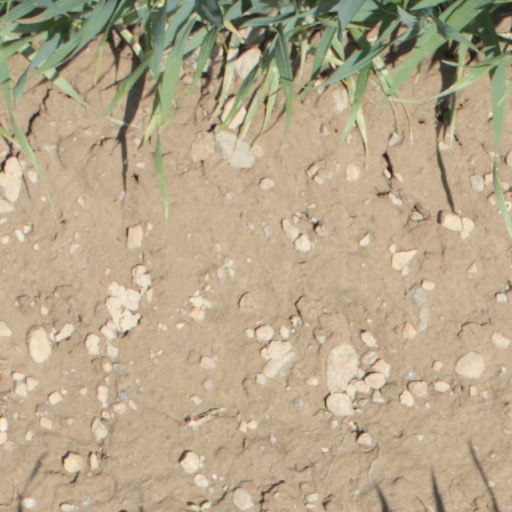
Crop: wheat